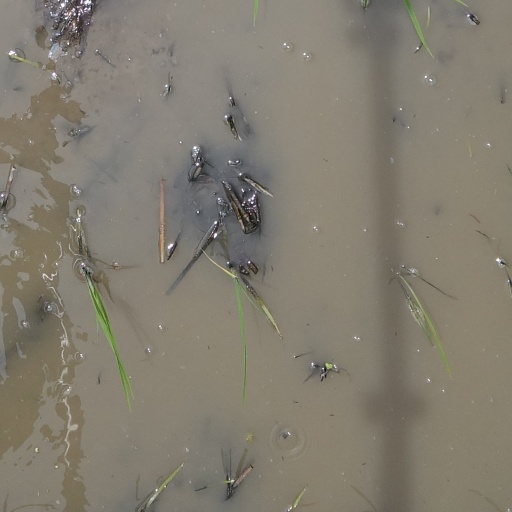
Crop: rice